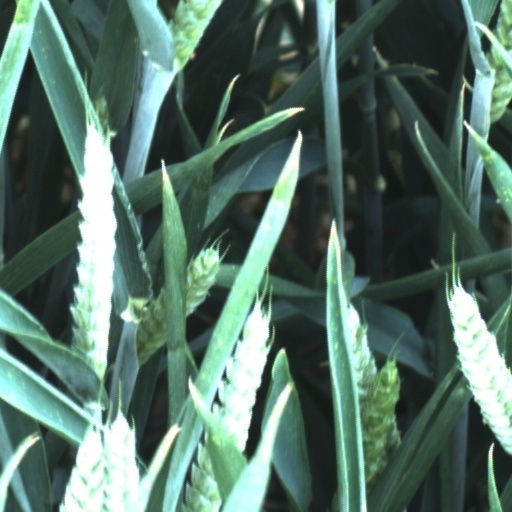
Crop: wheat